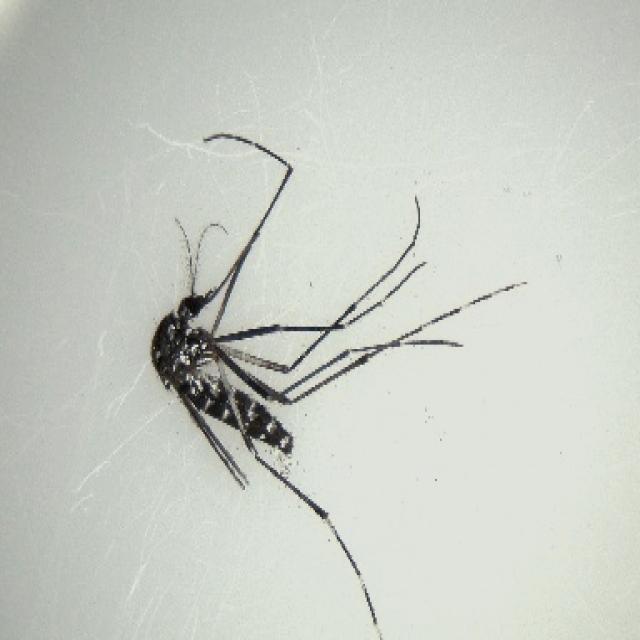
Species: aedes_albopictus